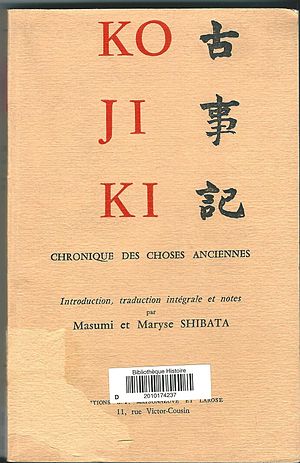
Kojiki
Fransk udgave af Kojiki
Kojiki er en bog, som handler om shinto. Bogen blev skrevet i 700-tallet.